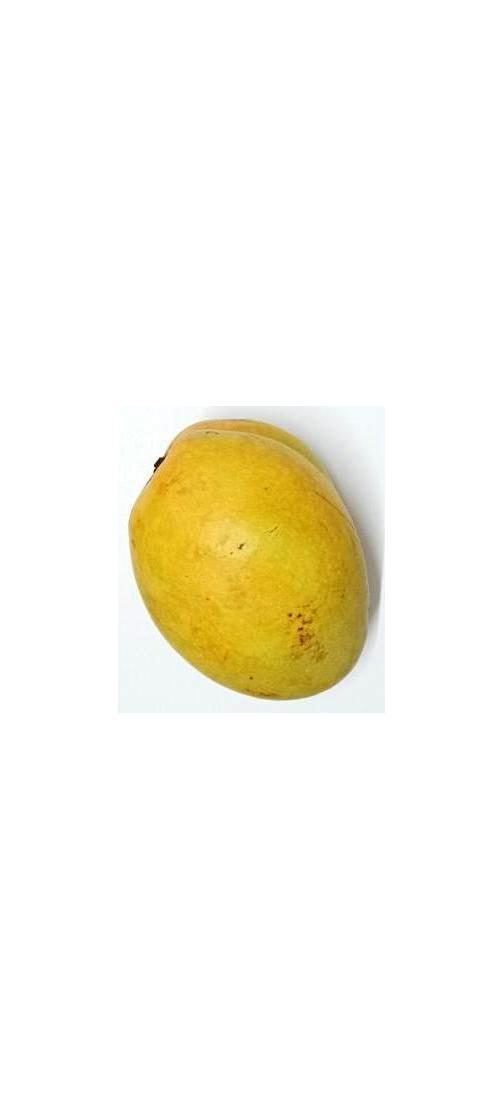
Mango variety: Bari-11